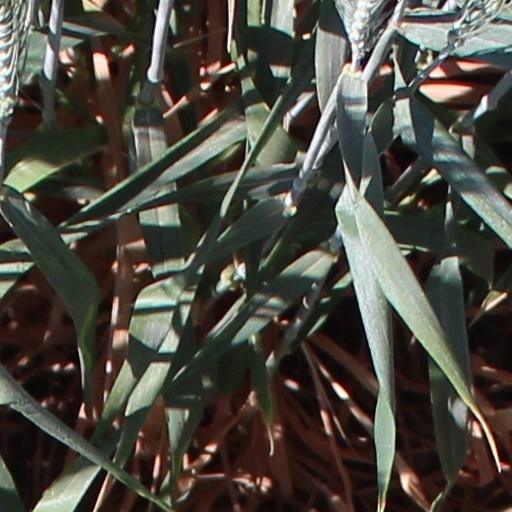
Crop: wheat